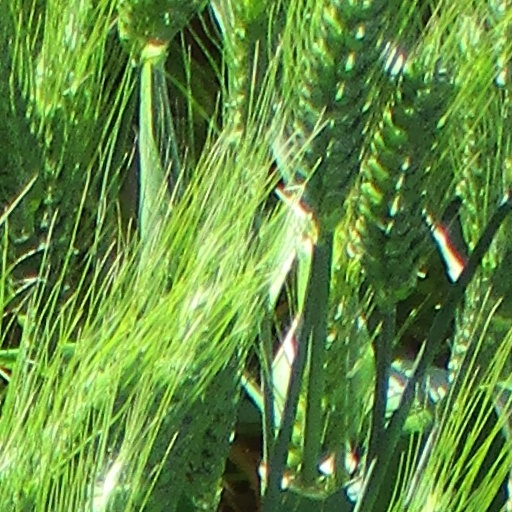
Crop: wheat